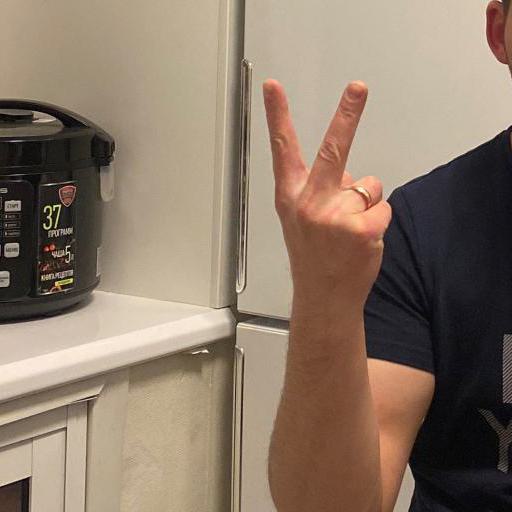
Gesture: peace_inverted